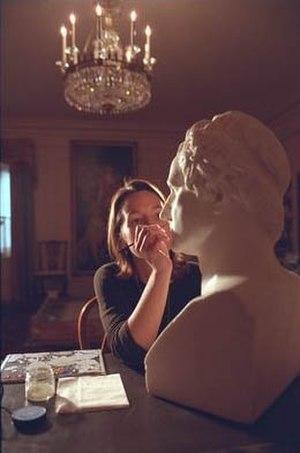
Le bureau du conservateur de la Maison-Blanche est chargé de la conservation et de l'étude de l'ensemble des œuvres d'art, mobilier et objets décoratifs utilisés dans les espaces publics et privés de la Maison-Blanche, au titre de résidence officielle et de maison-musée historique.